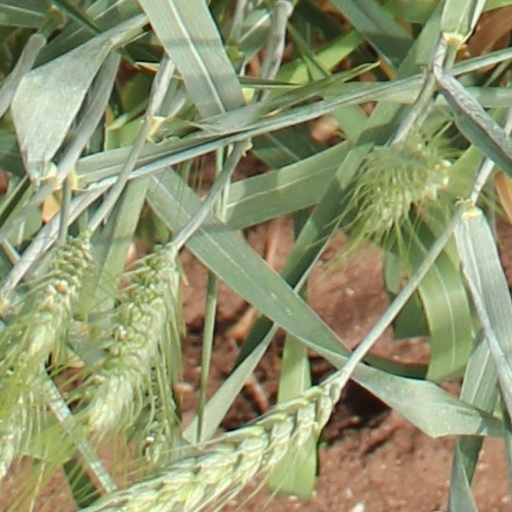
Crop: wheat